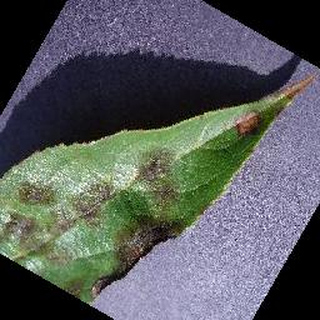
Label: apple_apple_scab